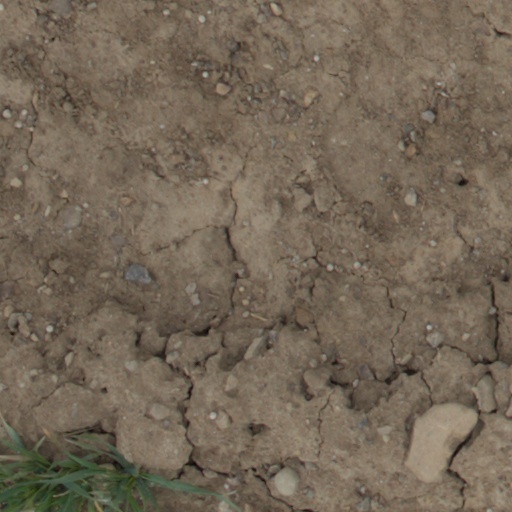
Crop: wheat